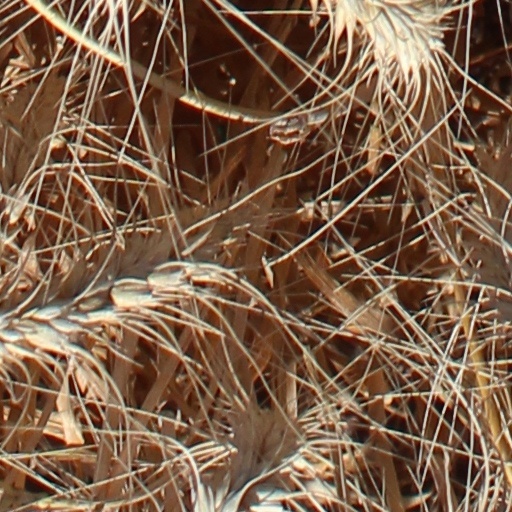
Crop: wheat